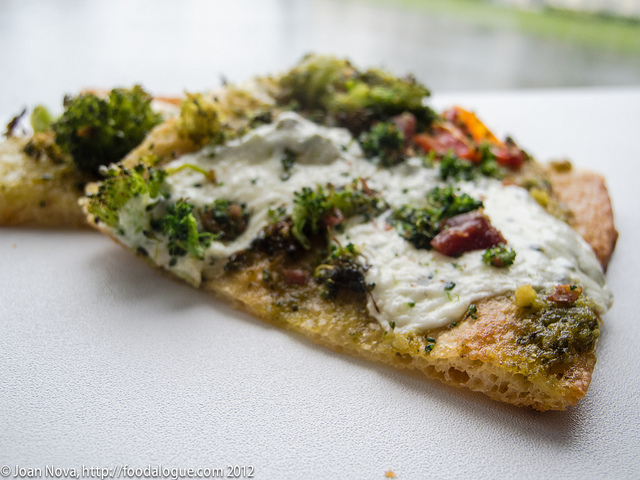
user: Given an image and a question. Answer the question in a short answer. Question: How is this item prepared? Short Answer:
assistant: baked